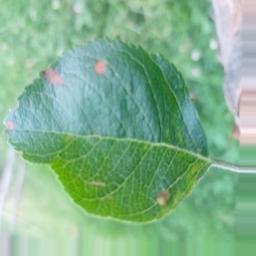
Label: Alternaria